Describe the emotion expressed in this image:  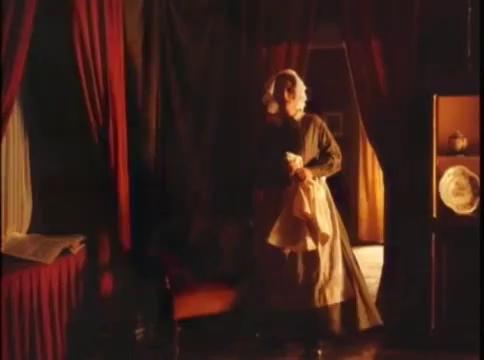
This person displays Fear, valence and arousal with low intensity.